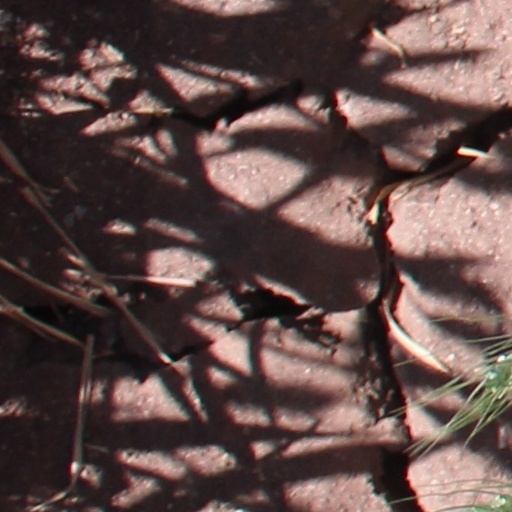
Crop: wheat